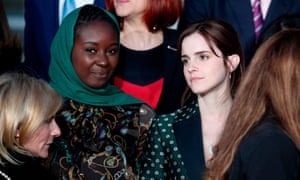
Gender: women